Sharif El Gariani

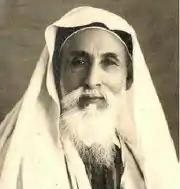
Sharif El Gariani

Born in Janzour, near Tobruk, Libya, he was the nephew of Hussein El Gariani (from Gharyan in western Libya), co-founder of the first senussi Zawia at Bayda in 1844, and the man who was friends with a boy named Omar Mukhtar, (the future resistance leader in Cyrenaica against the Italian invasion).